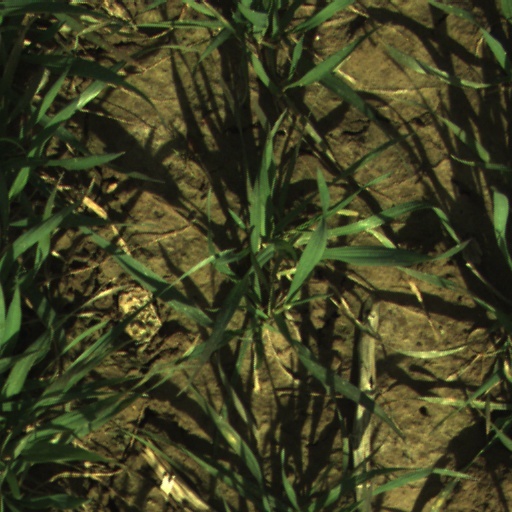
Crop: wheat